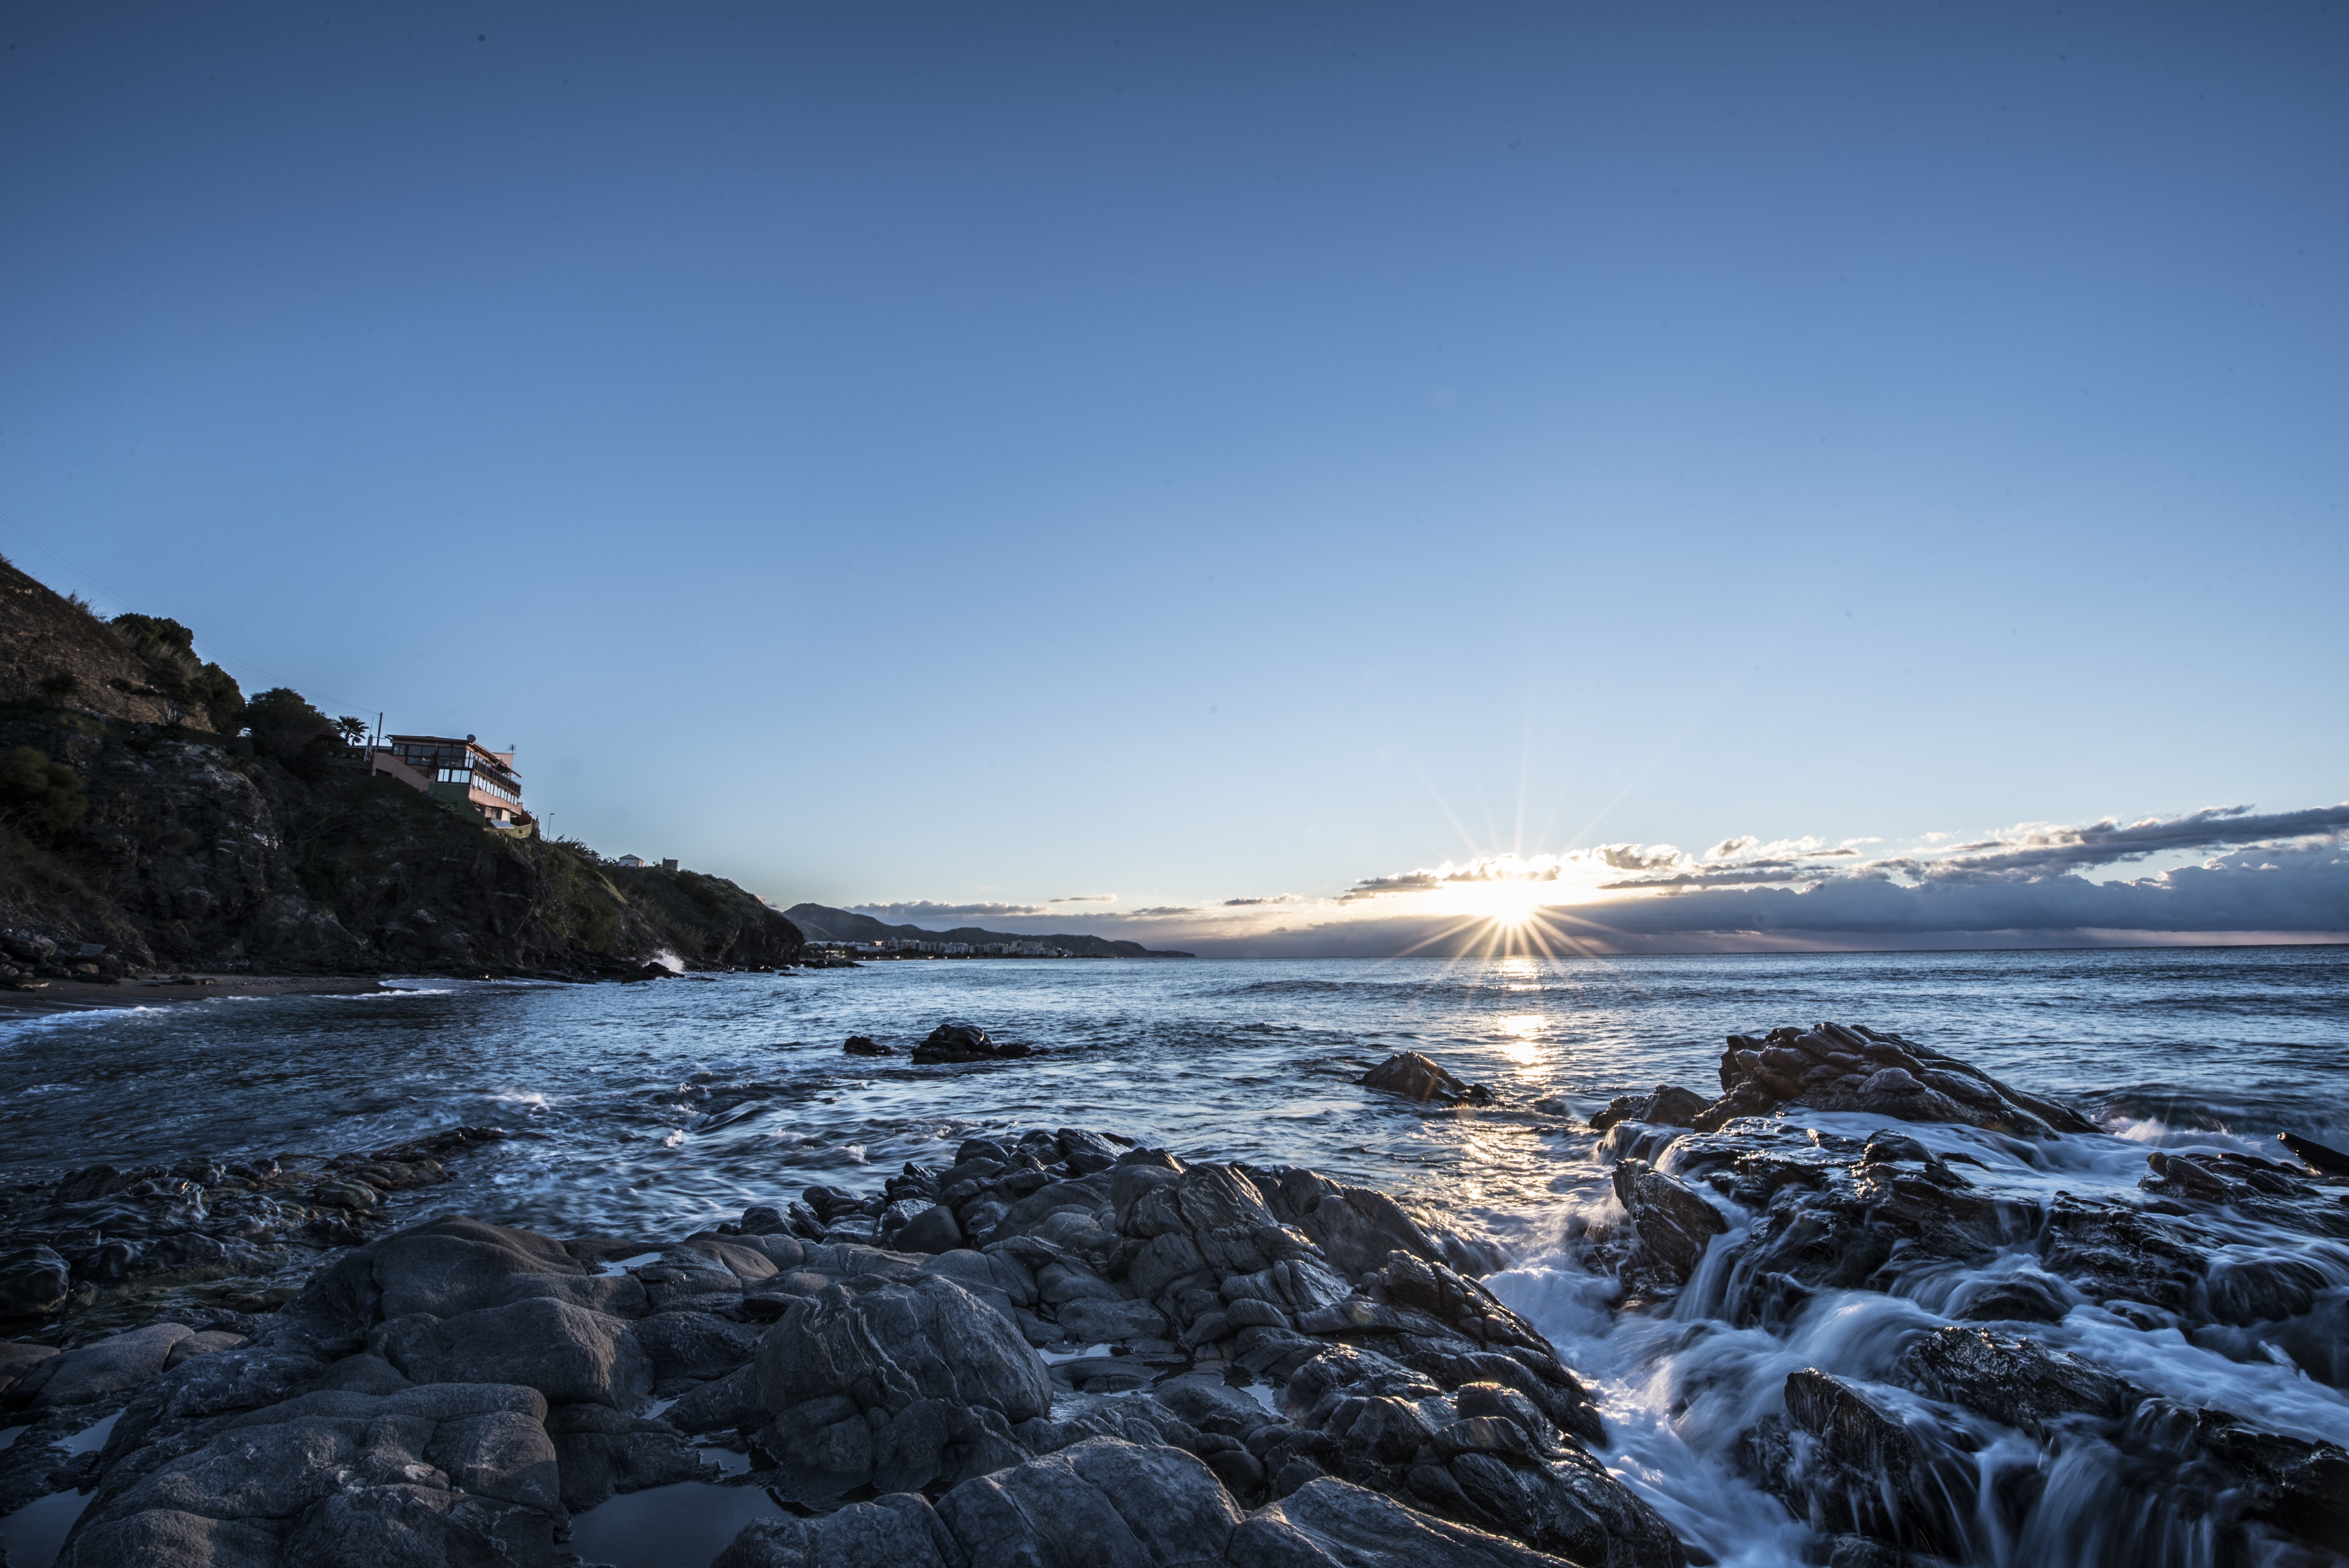
beach, landscape, sea, coast, water, rock, ocean, horizon, mountain, snow, winter, cloud, sky, sun, sunset, morning, shore, wave, dawn, cliff, dusk, ice, peaceful, weather, holiday, bay, blue, terrain, body of water, stillness, rocks, clouds, spain, loch, cape, malaga, nerja, costa del sol, guilche, wind wave